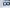
Number: 8